Ekhon Nedekha Nodir Xhipare

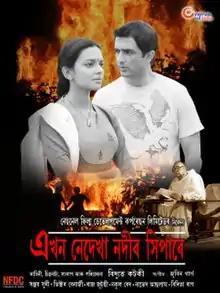
Theatrical release poster

Ekhon Nedekha Nodir Xhipare is a 2012 Assamese language socio-political thriller film, with some dialogue in Hindi, starring Sanjay Suri and Bidita Bag in the lead roles. It was directed by Bidyut Kotoky and produced by National Film Development Corporation of India. The film was simultaneously made in Hindi as "As the river flows".